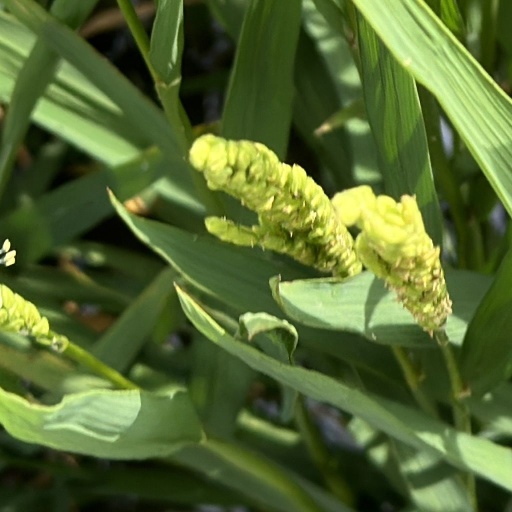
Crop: rice